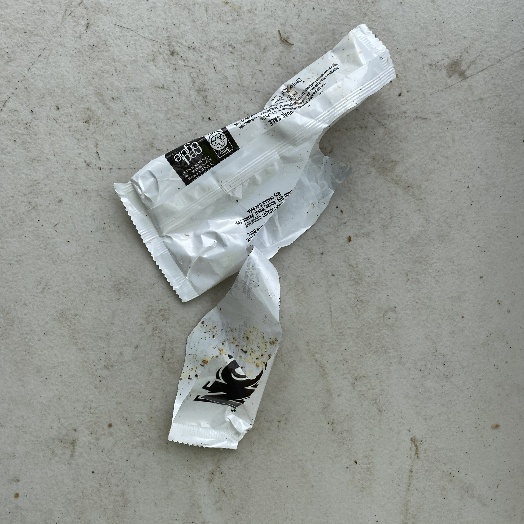
Label: Plastic